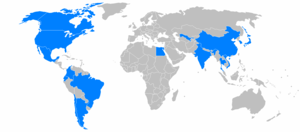
General Motors est un constructeur automobile américain basé à Détroit dans le Michigan, aux États-Unis, qui contrôlait encore une quinzaine de marques à la fin des années 1990.